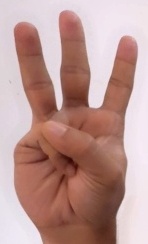
ASL sign: W